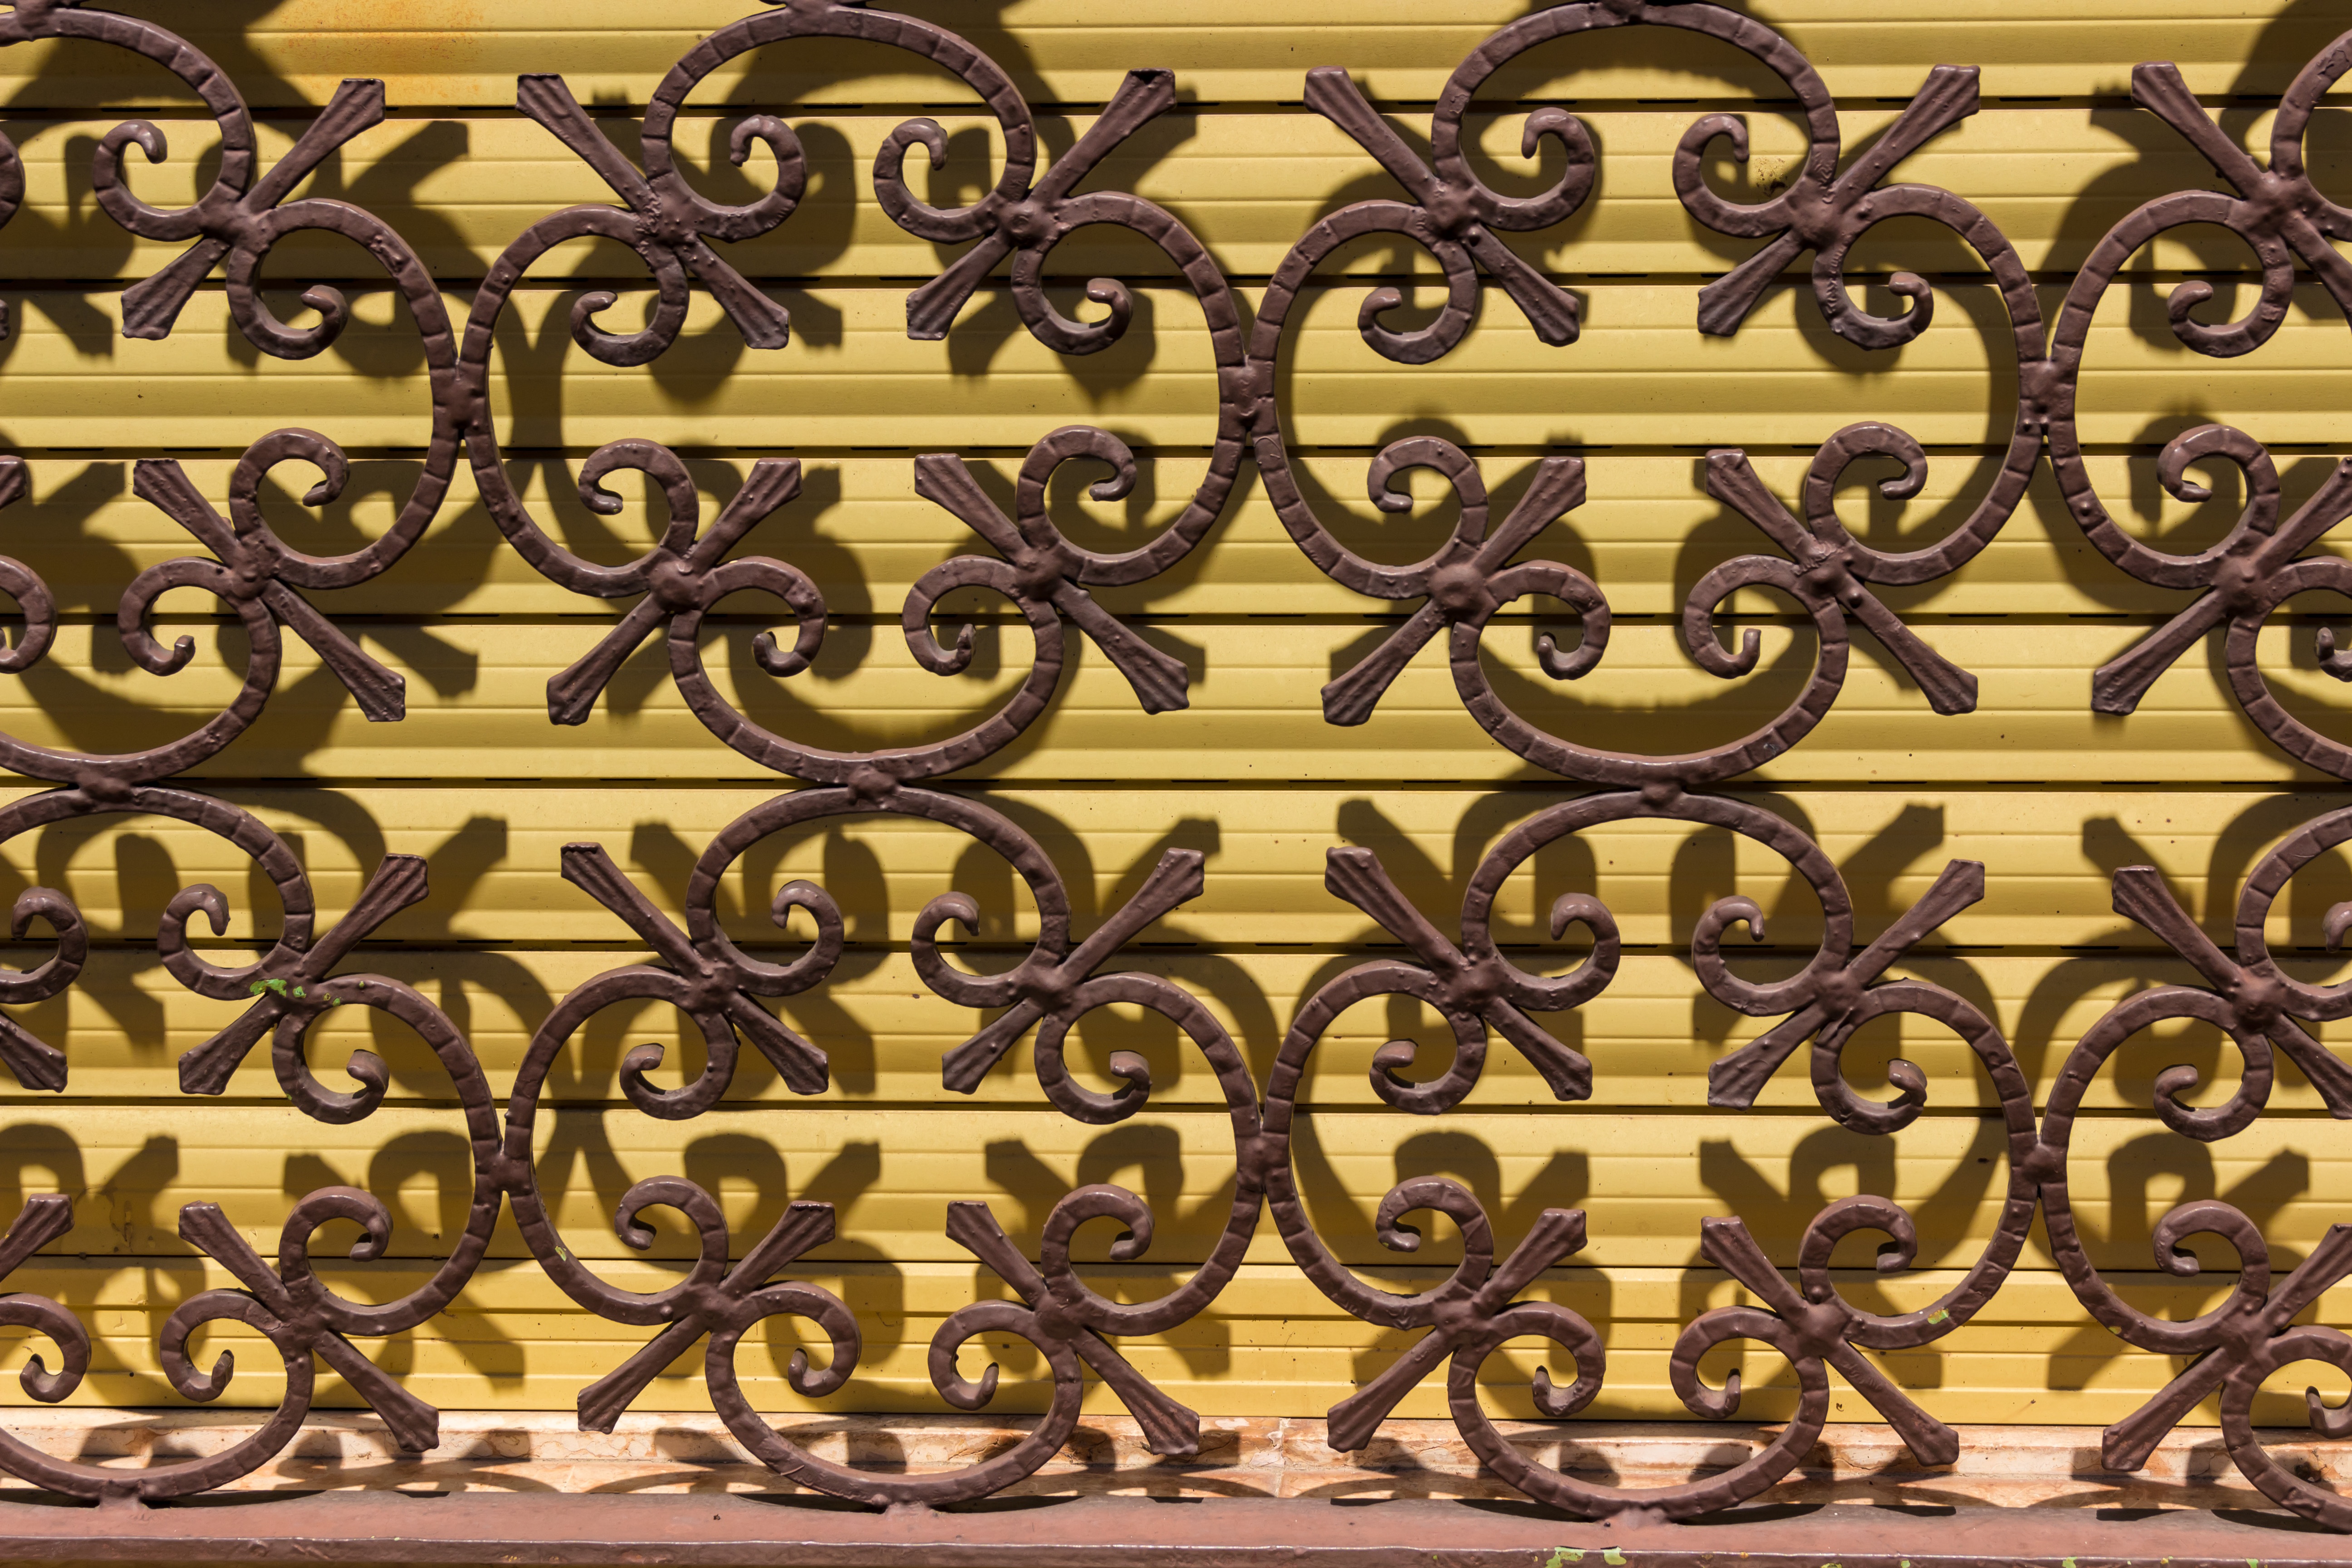
light, floor, window, home, wall, pattern, metal, shadow, shutter, circle, interior design, font, art, design, symmetry, blinds, iron, flooring